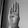
ASL letter: B